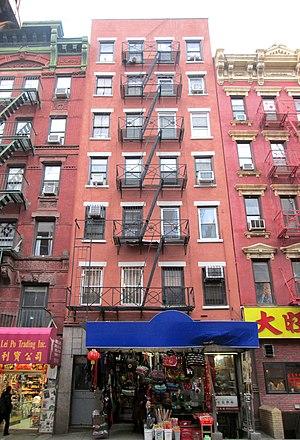
Mott Street est une rue de l'arrondissement de Manhattan à New York, dans les quartiers de Chinatown et Little Italy.